Farallon de Medinilla

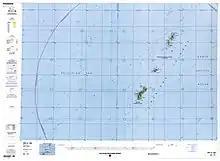
Map including Farallon de Medinilla (DMA, 1988)

Farallon de Medinilla is roughly wedge-shaped, with a length of and a width of in the south, expanding to in the north, for an area of . At its narrowest point, the island is only wide. The highest elevation on the island is . The shores are rimmed with cliffs containing caves and its tableland has some brush and savanna grass.